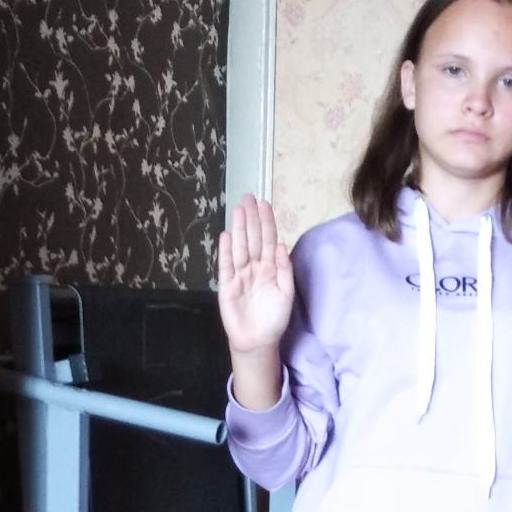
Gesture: stop